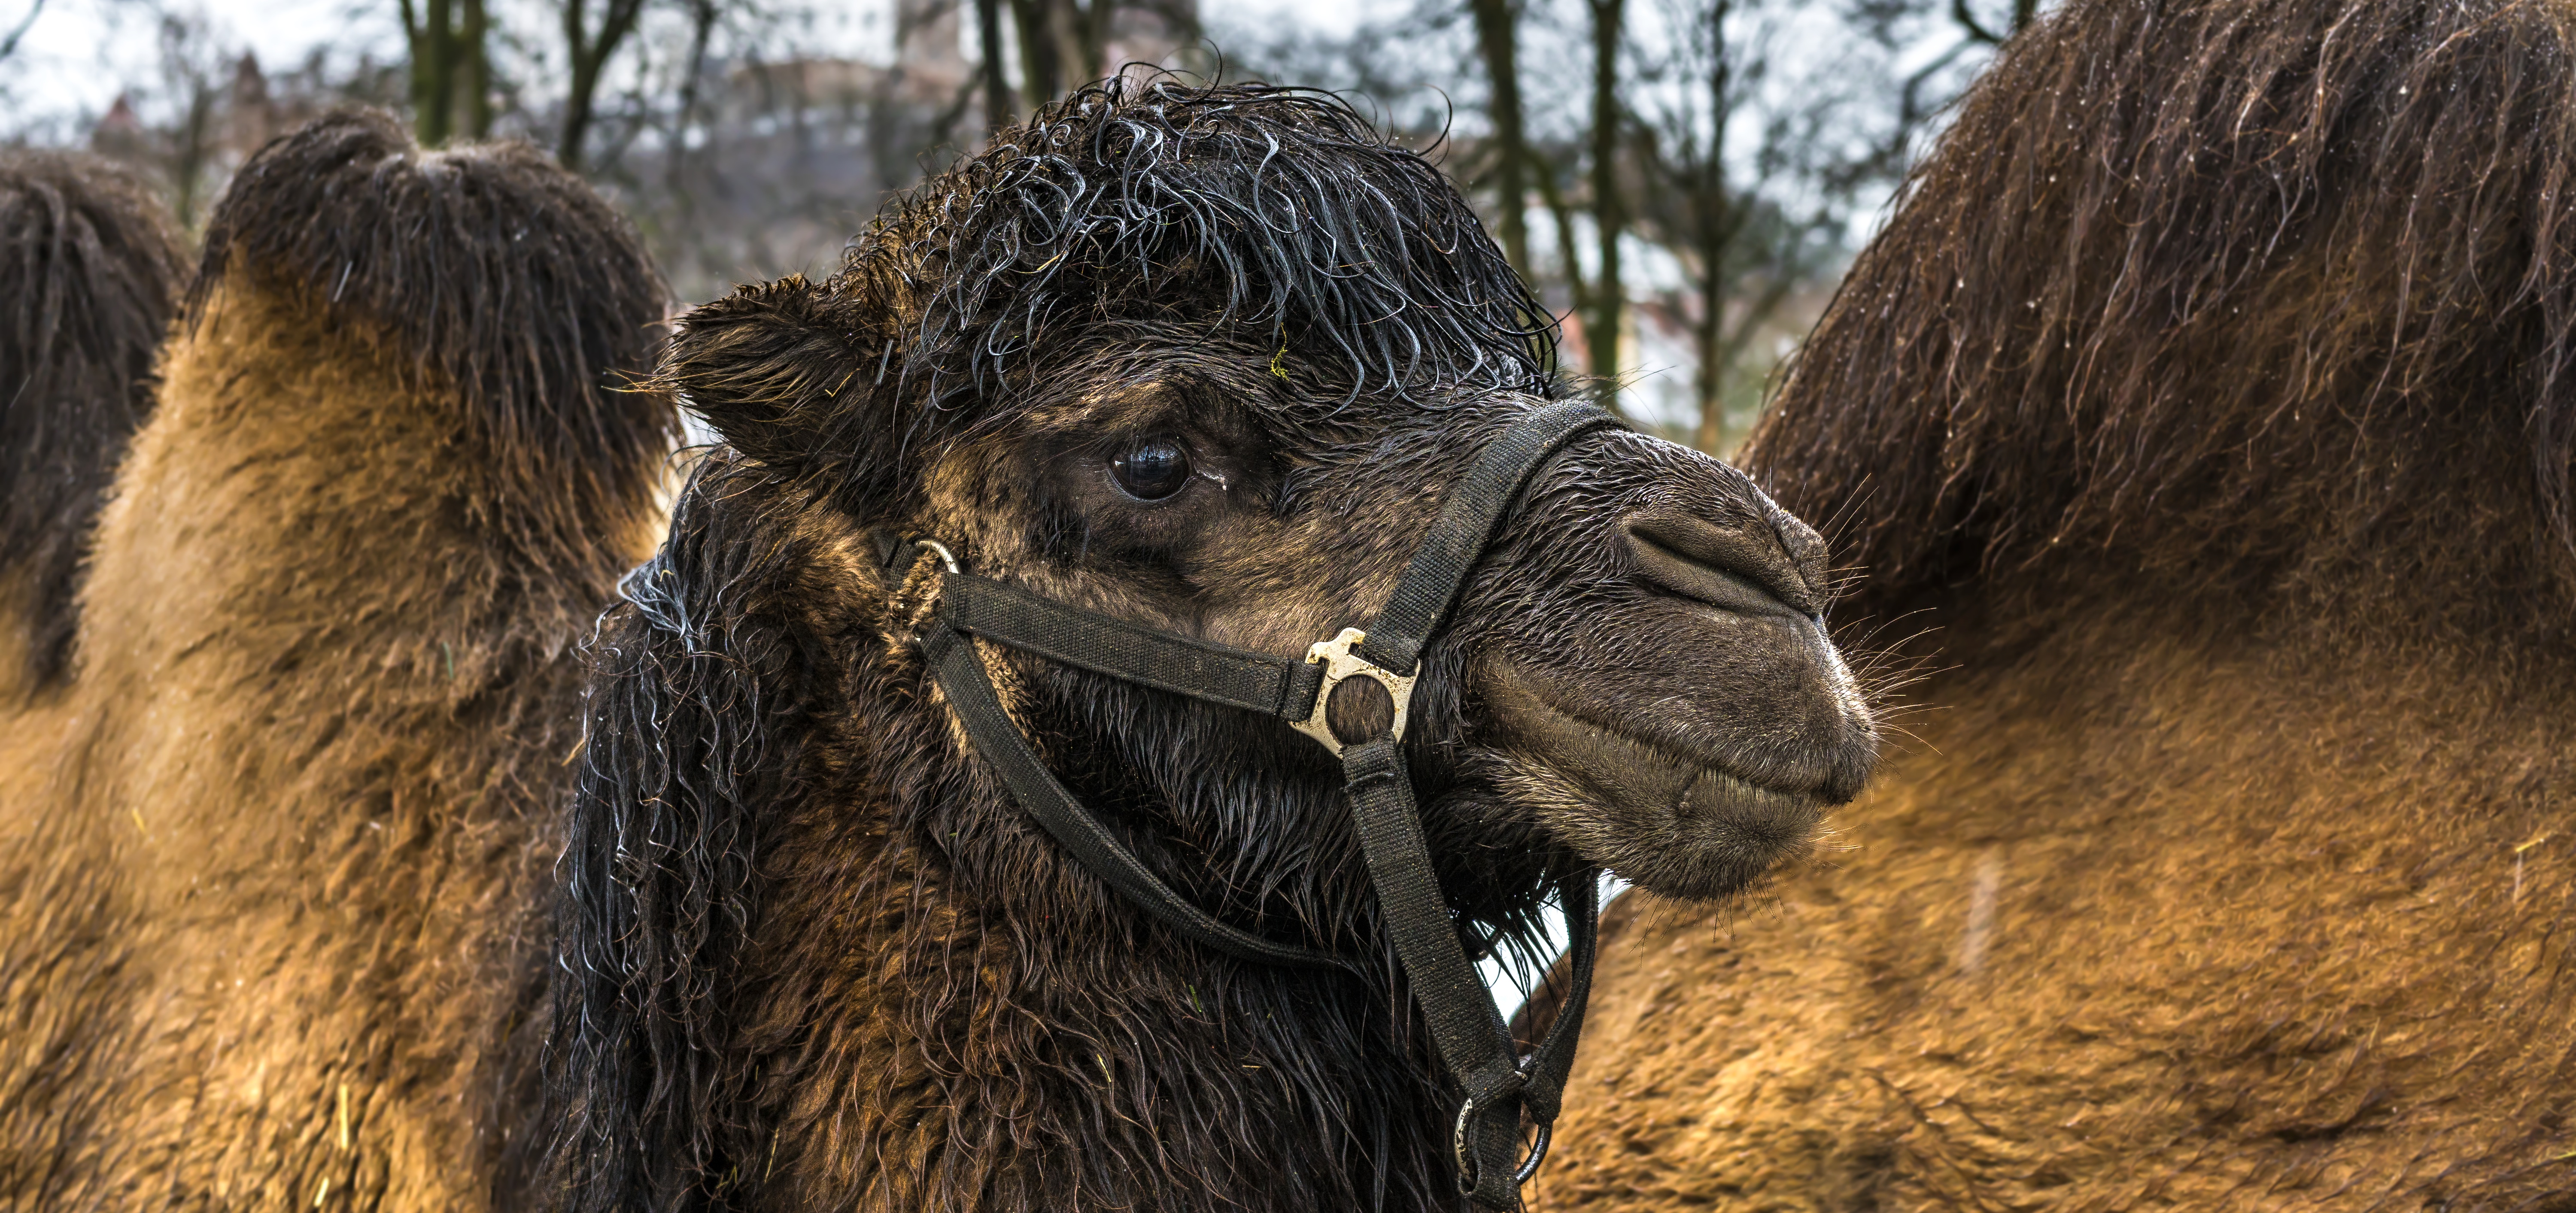
camel, camel like mammal, fauna, wildlife, snout, tree, arabian camel, organism, zoo